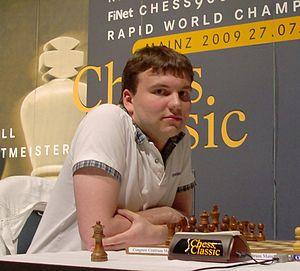
Igor Ilitch Lyssy est un joueur d'échecs russe né le 1ᵉʳ janvier 1987 à Nijni Taguil. Grand maître international depuis 2007, il a remporté le championnat de Russie en 2014.